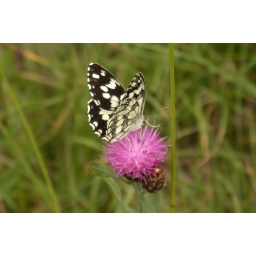
Beautifull butterfly &amp;quot;shot&amp;quot; during a mountain trekking near Venaus (Italy)